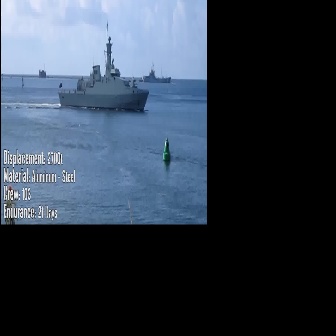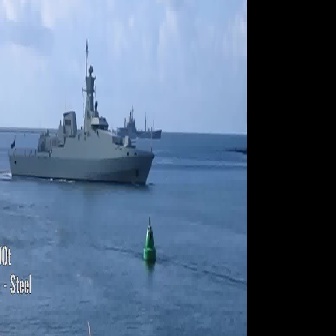
  Please identify the target specified by the bounding box [57,18,148,110] in the first image and locate it in the second image. Return the coordinates in [x_min,y_min,x_max,y_max] format.
Answer: [7,37,153,183]